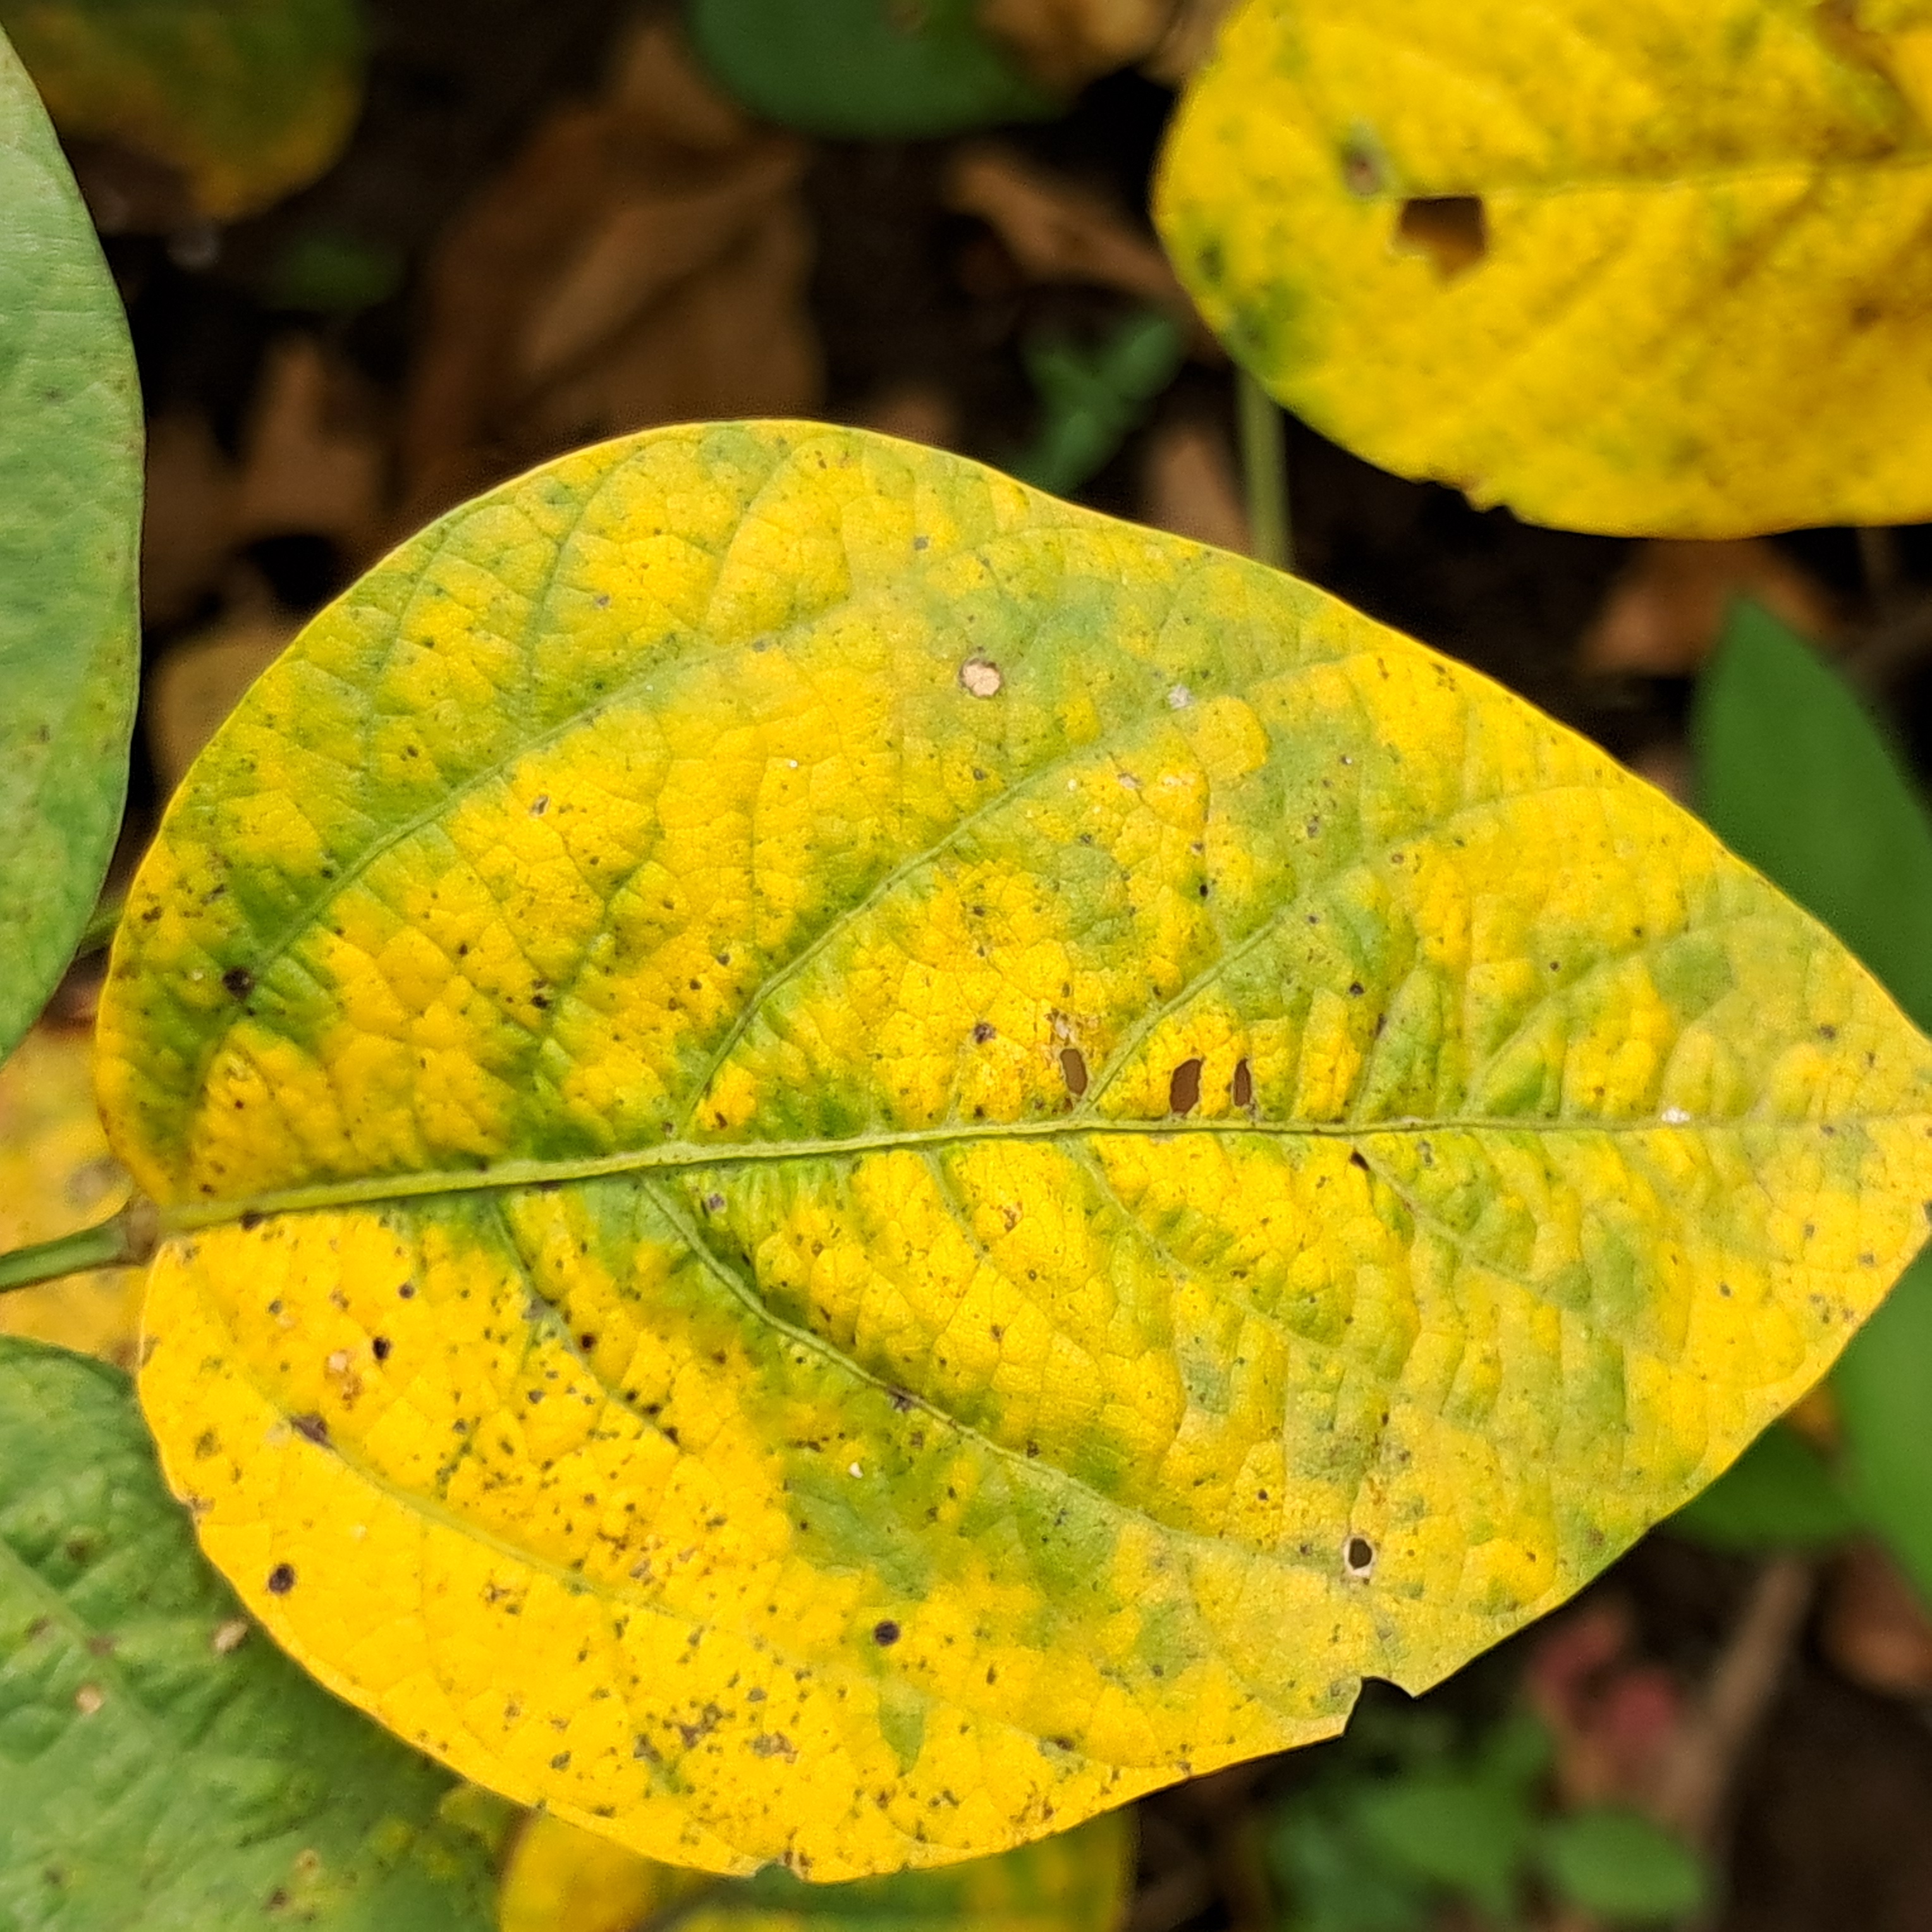
Label: Mosaic